Mount Lebanon Mutasarrifate

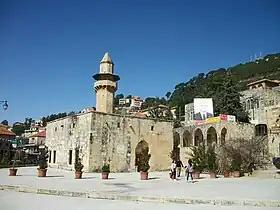

Christians constituted the majority of the population of the Mutasarrifate of Mount Lebanon, and most of them belonged to the Syriac Maronite sect. The Maronites were concentrated in the region since they settled in northern Mount Lebanon, and during the era of the Mutasarrifate, the Maronites were spread in the north, i.e. in the districts of Kesrouan, Batroun, Koura, Zahle and in the Deir al-Qamar district, these areas are still inhabited today by a Maronite majority. As for the rest of the districts, the Maronites mixed with other Christian sects and with the Druze, who formed the second largest sect in the mountain, and the majority of the residents of the Chouf and the Matn aqdiyah. There was also a noticeable presence of the Greek Orthodox in both parts of the mountain. As for the Shiites and the Sunnis, their presence was, and still is, very insignificant. The Shiites spread in a few villages in the Matn and Kesrouan, and the Sunnis lived on the Chouf coast and in Zahle. As a result of this closeness and convergence, a number of Lebanese embraced the religion of their neighbors or their religious sect, and the alqāb became shared among Christians and Muslims. The ruling and social system in the Mount Lebanon Mutasarrifate was formed from the Maronite-Druze dualism, and the security stability and Druze-Maronite coexistence in the Mutasarrifate allowed the development of the economy and the system of government. The area of Bkerke has been the seat of the Maronite Patriarchal See since 1823, and it has continued so throughout the Mutasarrifate era until now. The word Bkerke in Arabic means "the place of keeping documents and books."